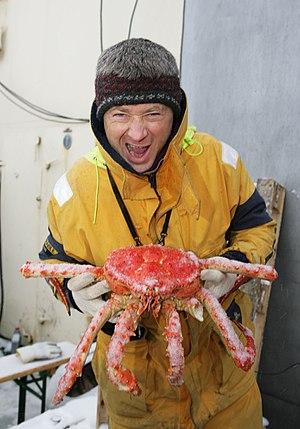
Une espèce envahissante, espèce envahissante exogène ou espèce exotique envahissante ou EEE, l’anglicisme espèce invasive est également utilisé en dehors des documents officiels, est une espèce vivante exotique, un néozoaire s'il s'agit d'un animal, qui devient un agent de perturbation nuisible à la biodiversité autochtone des écosystèmes naturels ou semi-naturels parmi lesquels elle s’est établie. Son explosion démographique peut se traduire par une invasion biologique. Selon Curtis Marean au vu des définitions habituelles de l'invasivité écologique, Homo sapiens serait « la plus invasive des espèces la seule à avoir investi la planète entière », en moins de 100 000 ans.